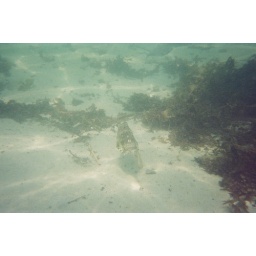
A little puffer fish I spotted while swimming in Okinawa 2007